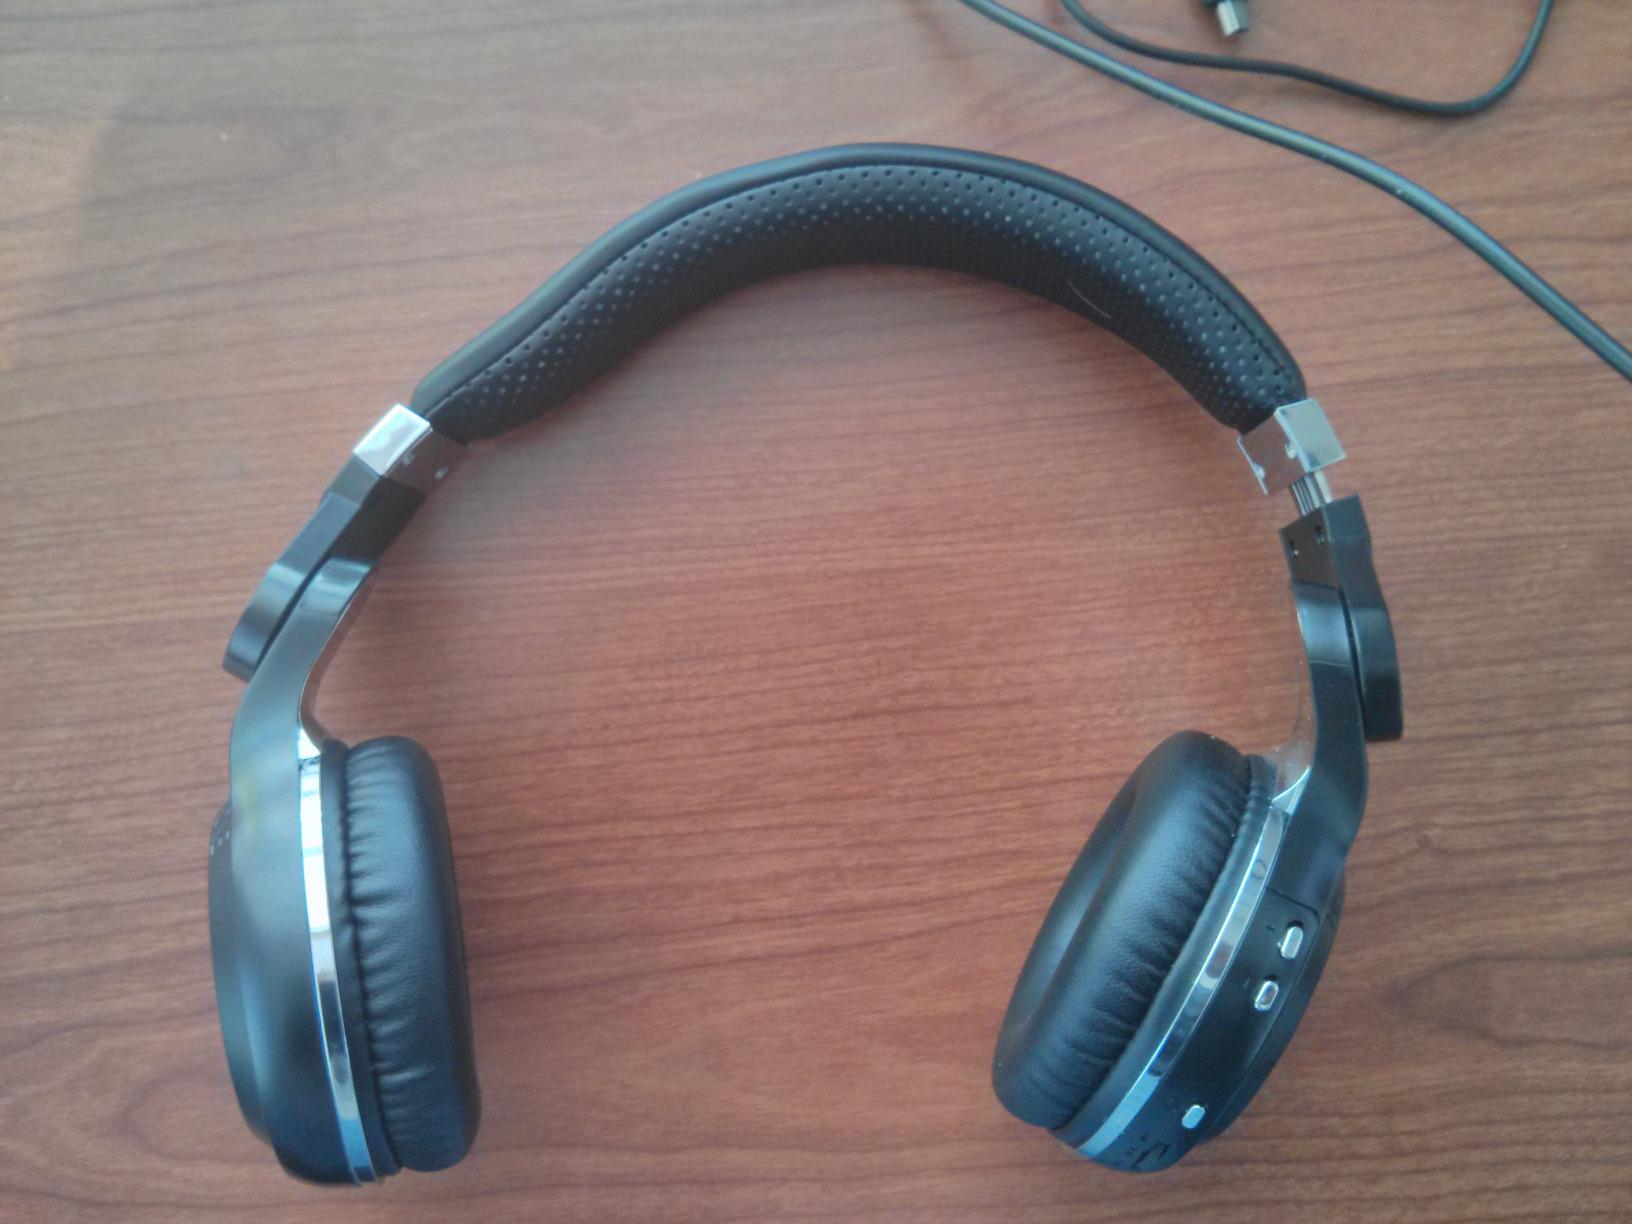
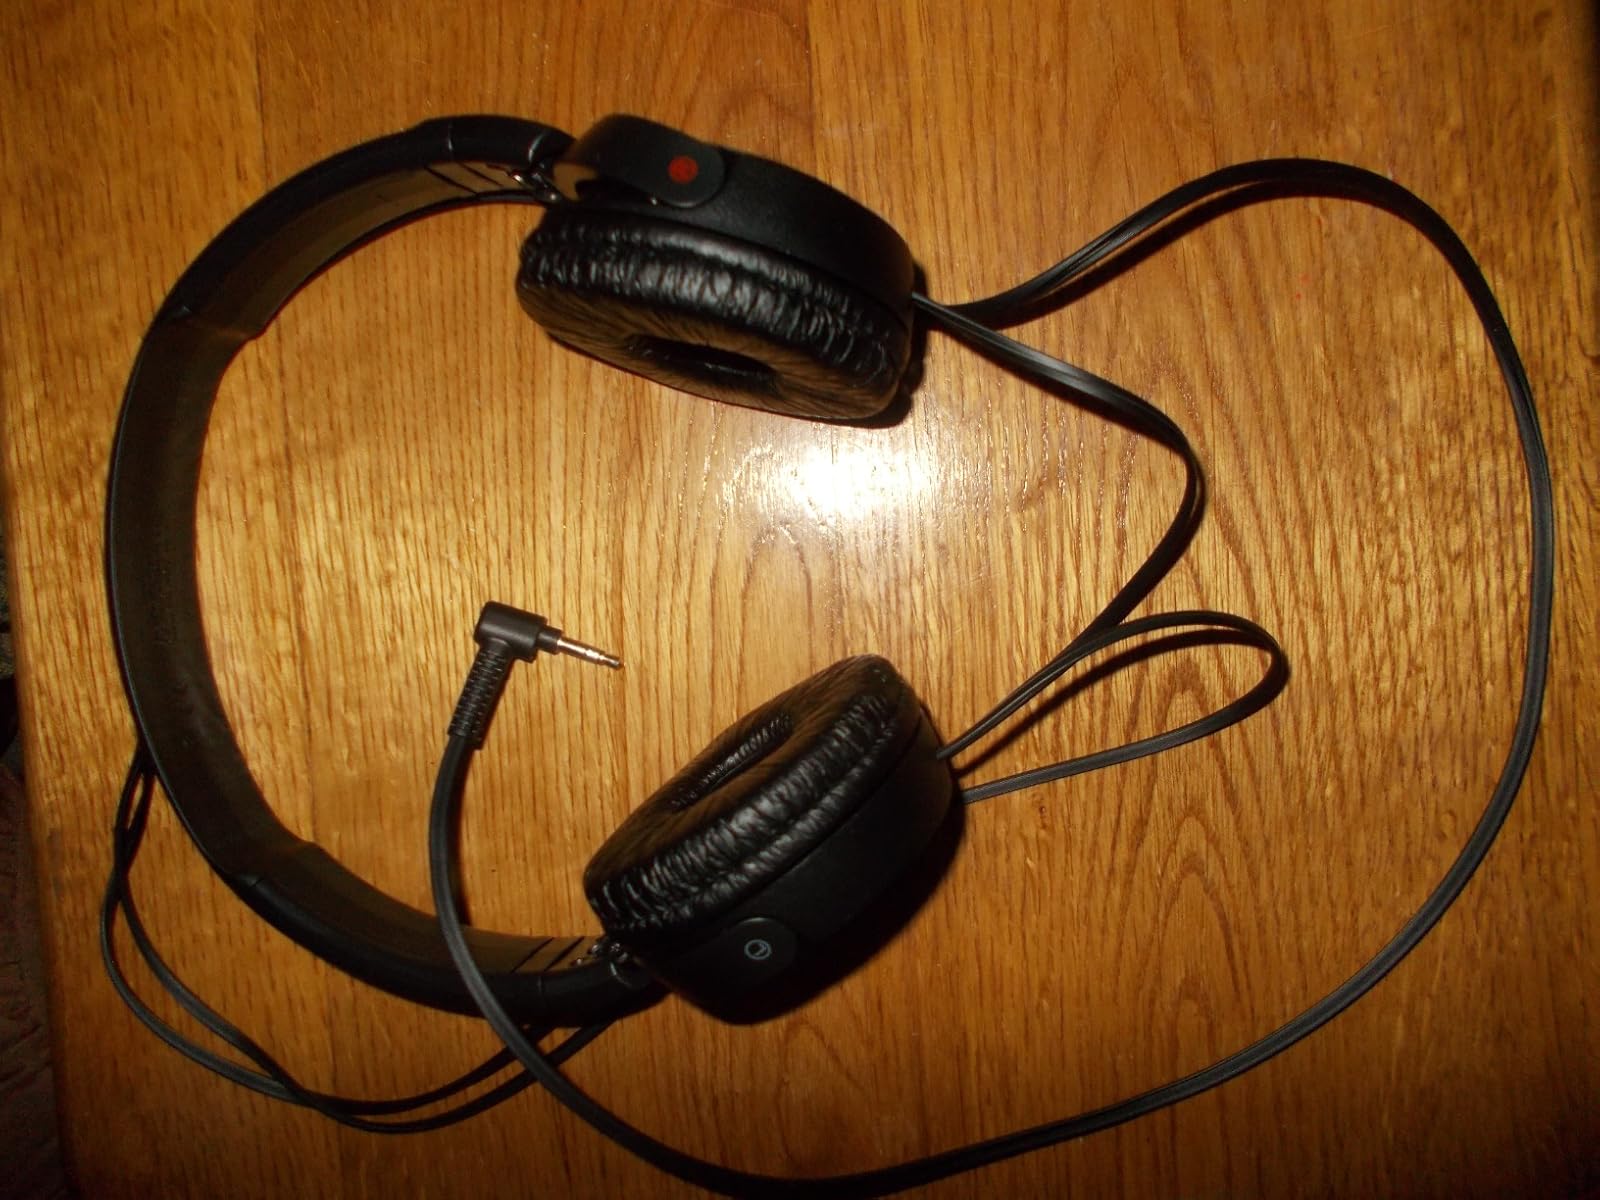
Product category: headphones
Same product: no